Andoni Zubizarreta

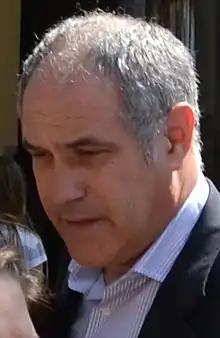
Zubizarreta in 2013

Andoni Zubizarreta Urreta (born 23 October 1961) is a Spanish former professional footballer who played as a goalkeeper.